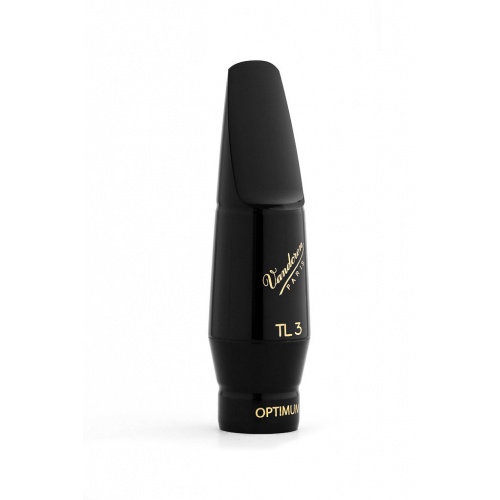
Vandoren - Optimum Series - Tenor Saxophone Mouthpieces
The conception of this series was the fruit of research on both external shape (particularly the beak) and sound, in order to meet the needs of today's saxophone players. Models Model Opening (1/100mm) Facing length Description TL3 176 Medium short Roundness, depth and precision. TL4 195 Medium A little more open than the TL3, a richer timbre. TL5 205 Medium The synthesis between the TL3 and T20. A full and warm sound.
Brand: Vandoren
Category: Arts & Entertainment > Hobbies & Creative Arts > Musical Instrument & Orchestra Accessories > Woodwind Instrument Accessories > Saxophone Accessories > Saxophone Parts > Saxophone Mouthpieces > Tenor Saxophone Mouthpieces